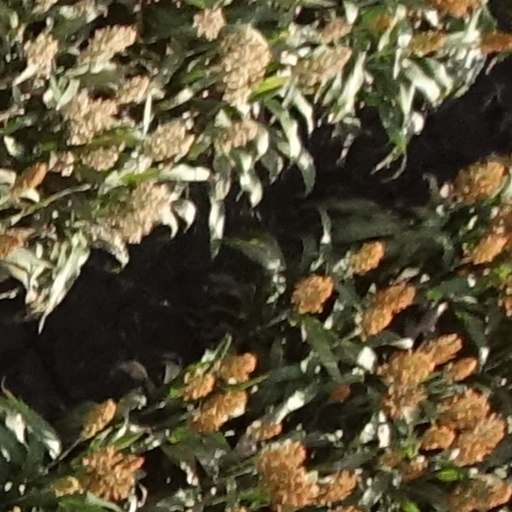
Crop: sorghum